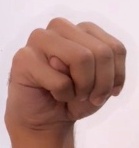
ASL sign: M